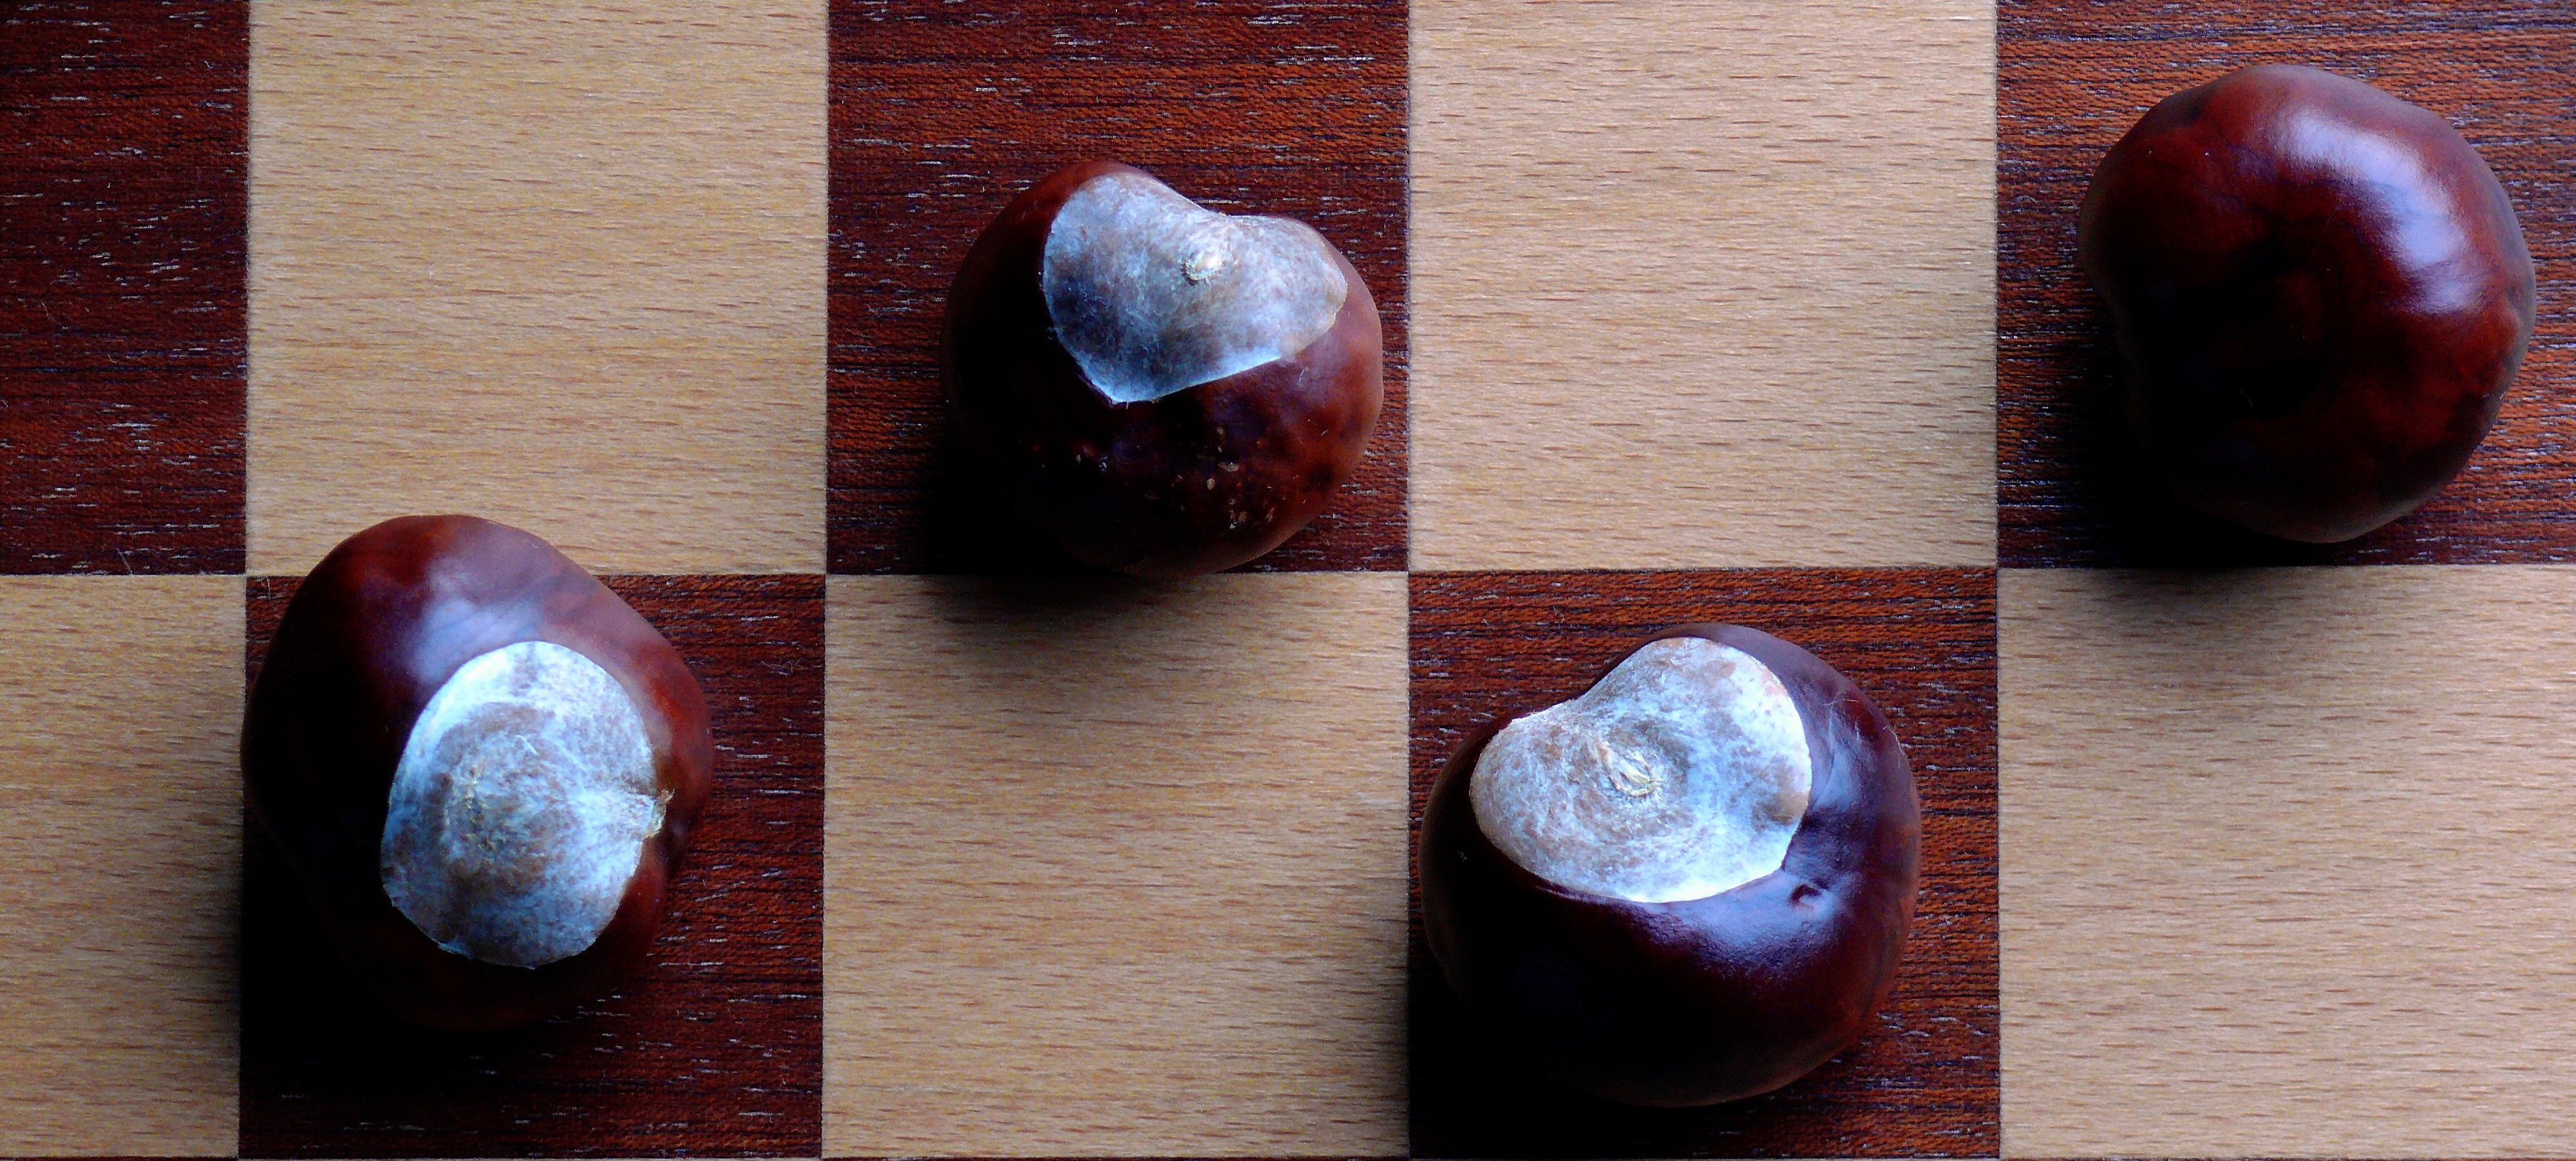
hand, prickly, grain, fruit, shine, color, autumn, brown, material, shell, jewellery, earrings, organ, october, shape, collect, chestnut, gemstone, concerns, autumn fruit, chestnut fruit, buckeye, chestnut nuts, indian summer, ordinary rosskastanie, common rosskastanie, fashion accessory